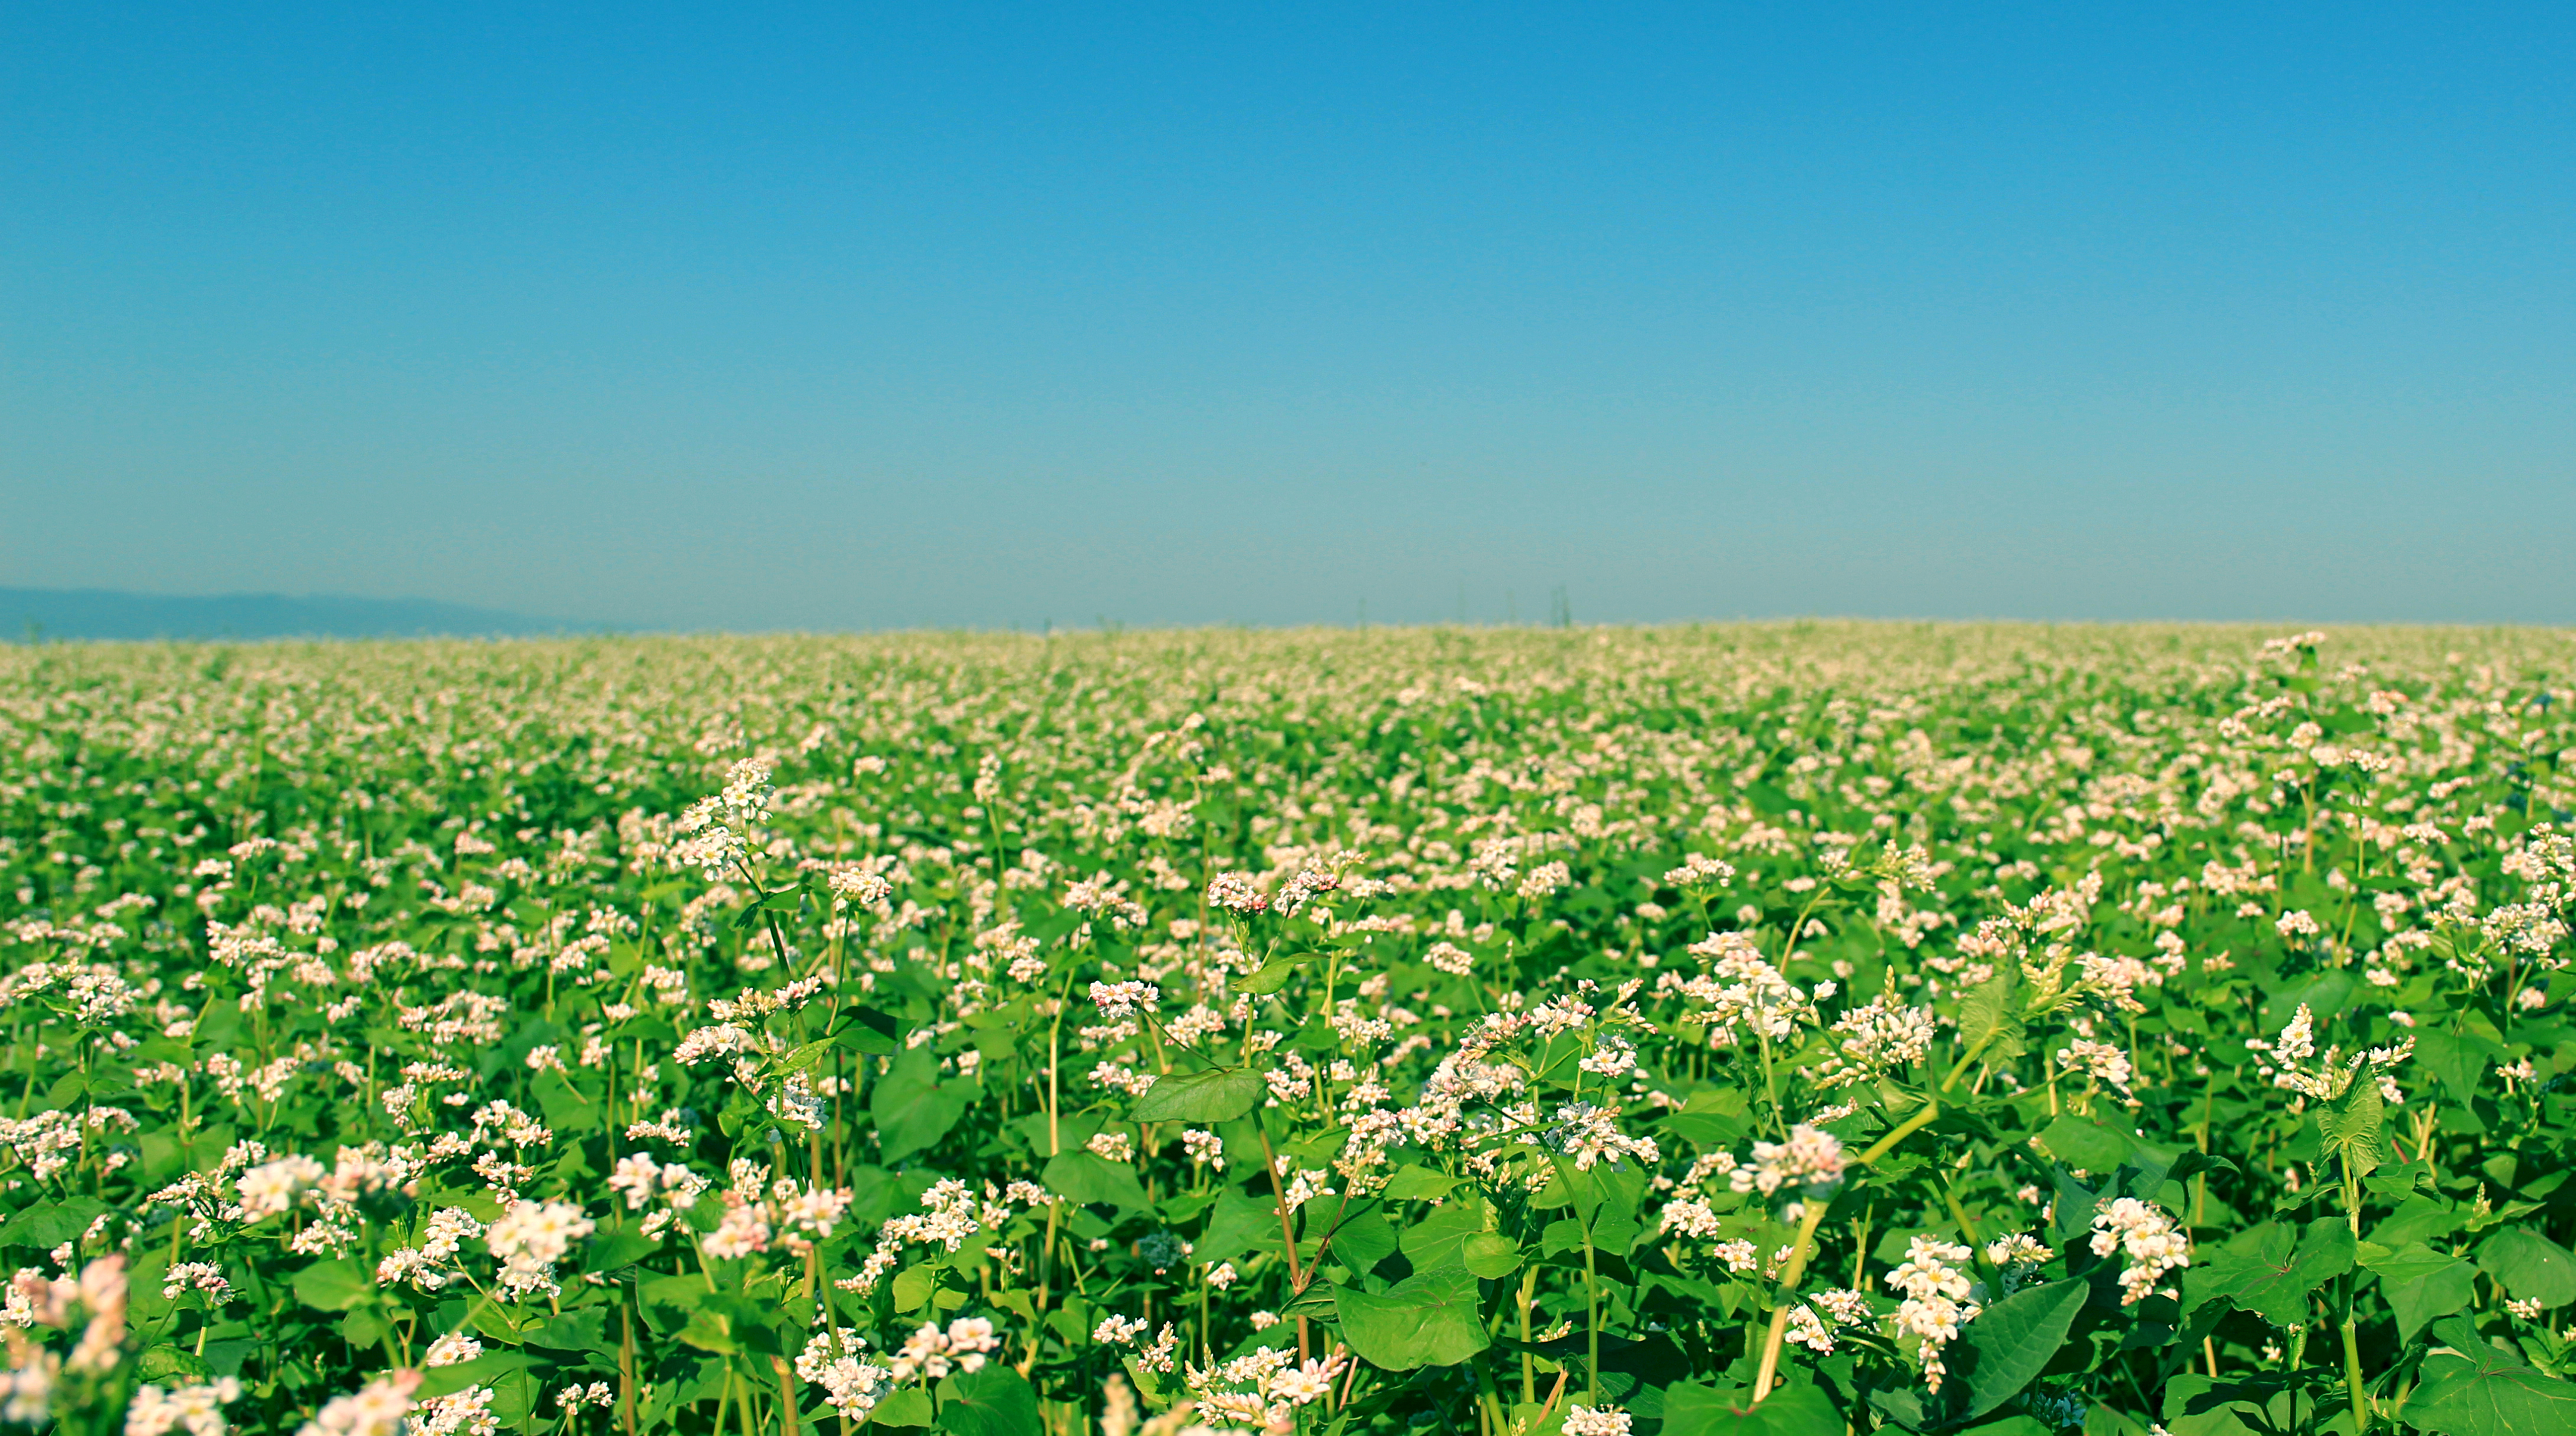
grass, outdoor, horizon, plant, sky, field, farm, lawn, meadow, prairie, texture, flower, pattern, green, crop, pasture, soil, blue, agriculture, plain, plants, wildflower, flowers, publicdomain, background, bluesky, grassland, ecosystem, steppe, rural area, flowering plant, annual plant, grass family, land plant